Els Pelgrom

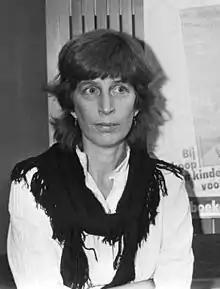
Els Pelgrom (1983)

Els Pelgrom (born 2 April 1934, Arnhem), pseudonym of Else Koch, is a Dutch writer of children's literature.